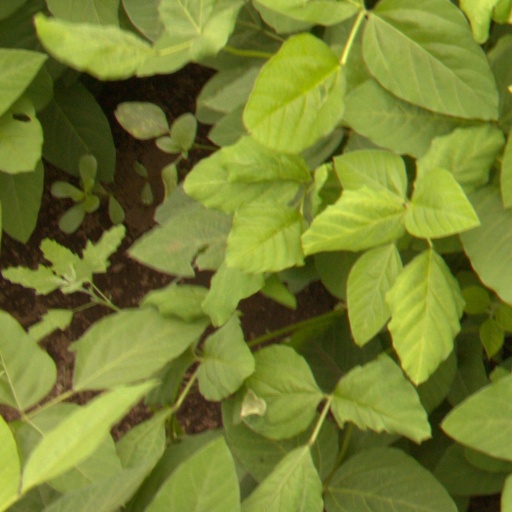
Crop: soybean